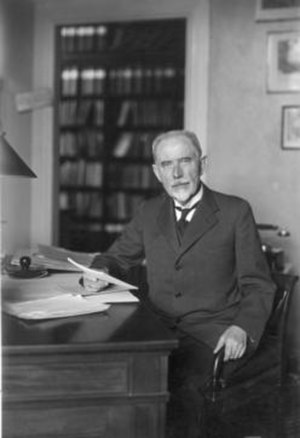
S.P.L. Sørensen
Søren Peter Lauritz Sørensen var en dansk kemiker, kendt for fastlæggelsen af pH-skalaen for syrer og baser.